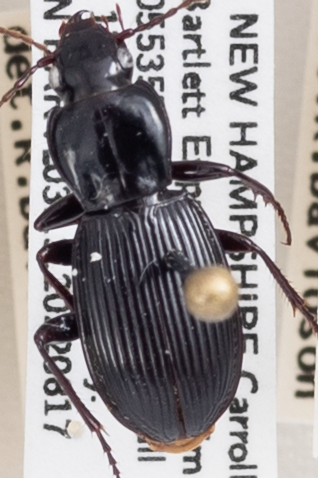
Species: Pterostichus adoxus
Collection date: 2022-08-17
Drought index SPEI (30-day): -0.9
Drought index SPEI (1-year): -0.9
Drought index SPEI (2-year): -1.69